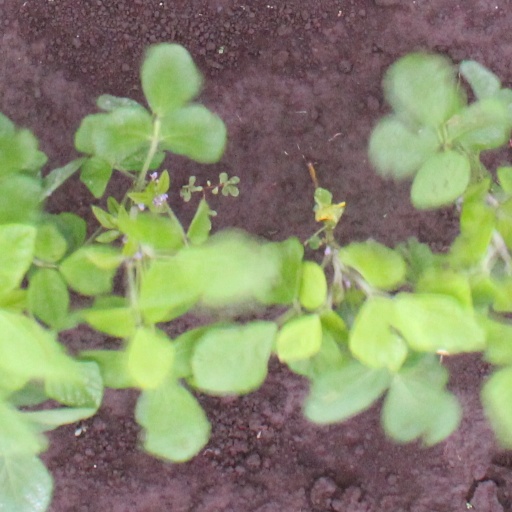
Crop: soybean